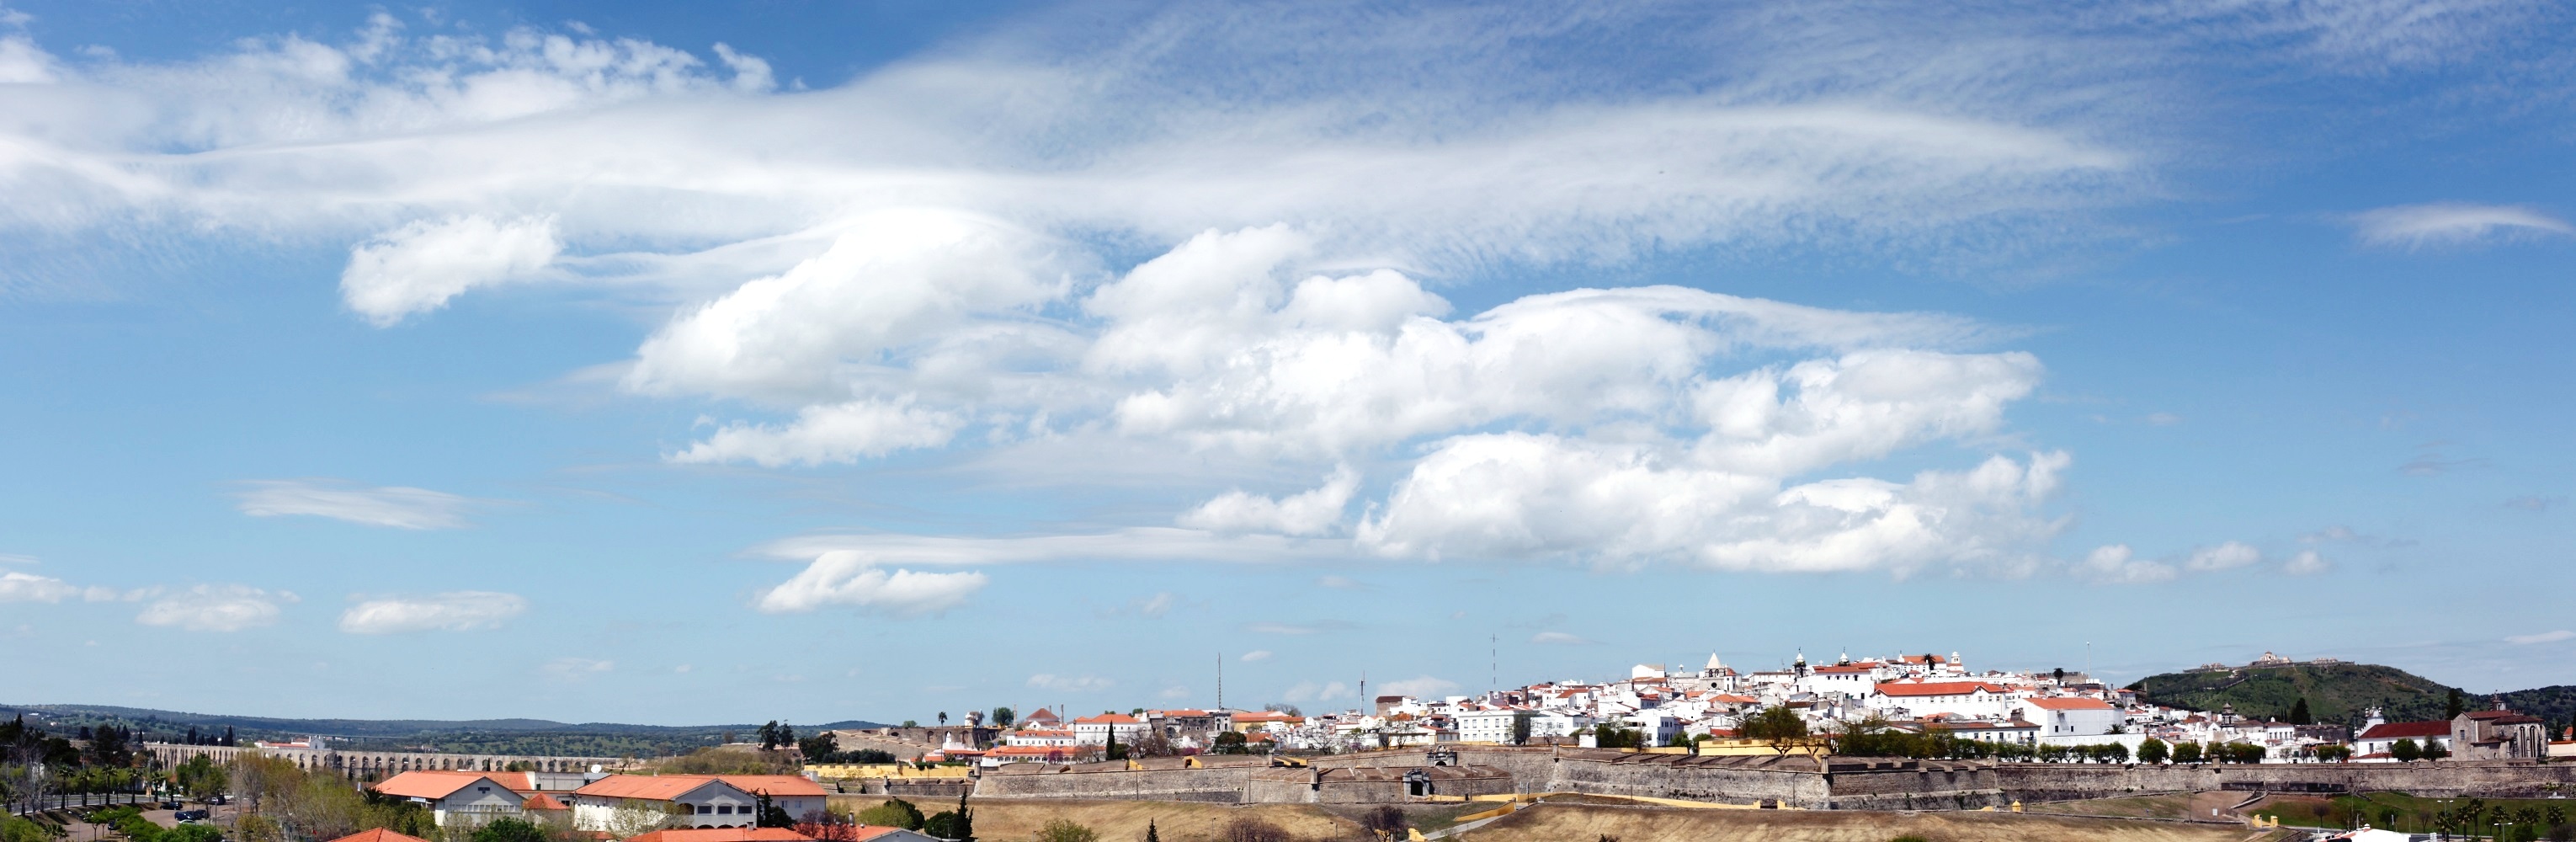
sea, cloud, sky, panorama